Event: Nepal Earthquake
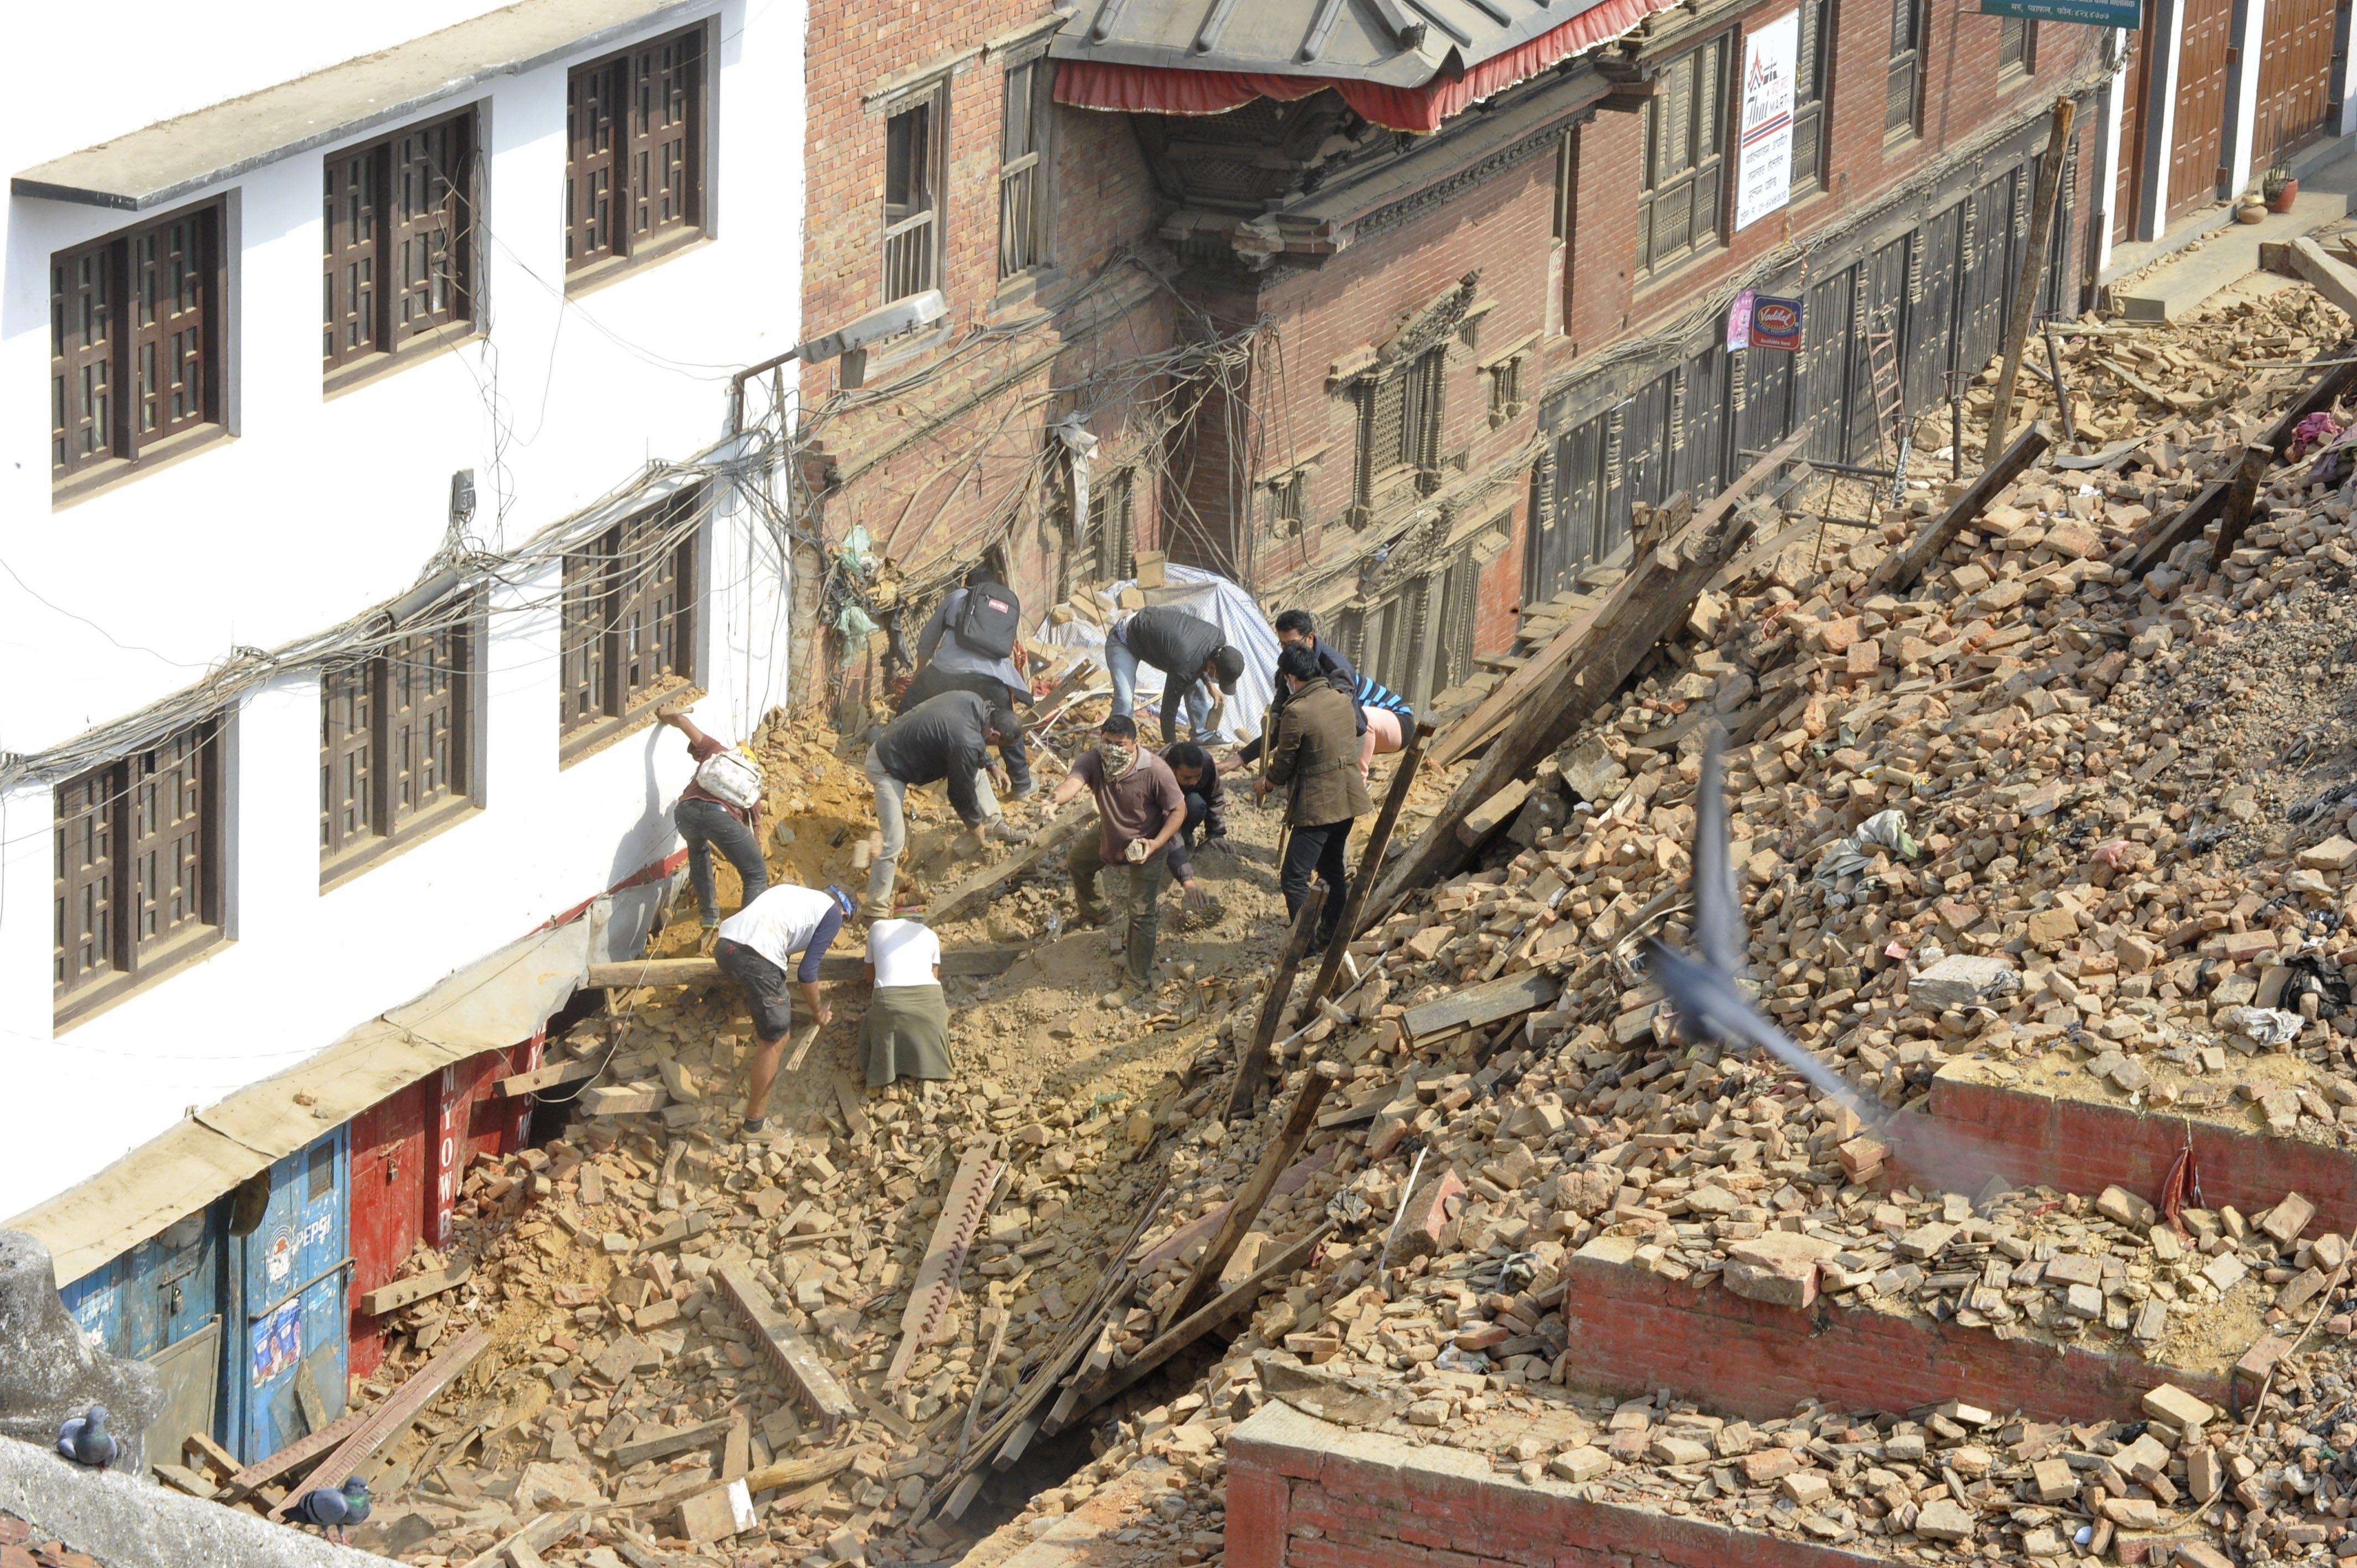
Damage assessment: damage